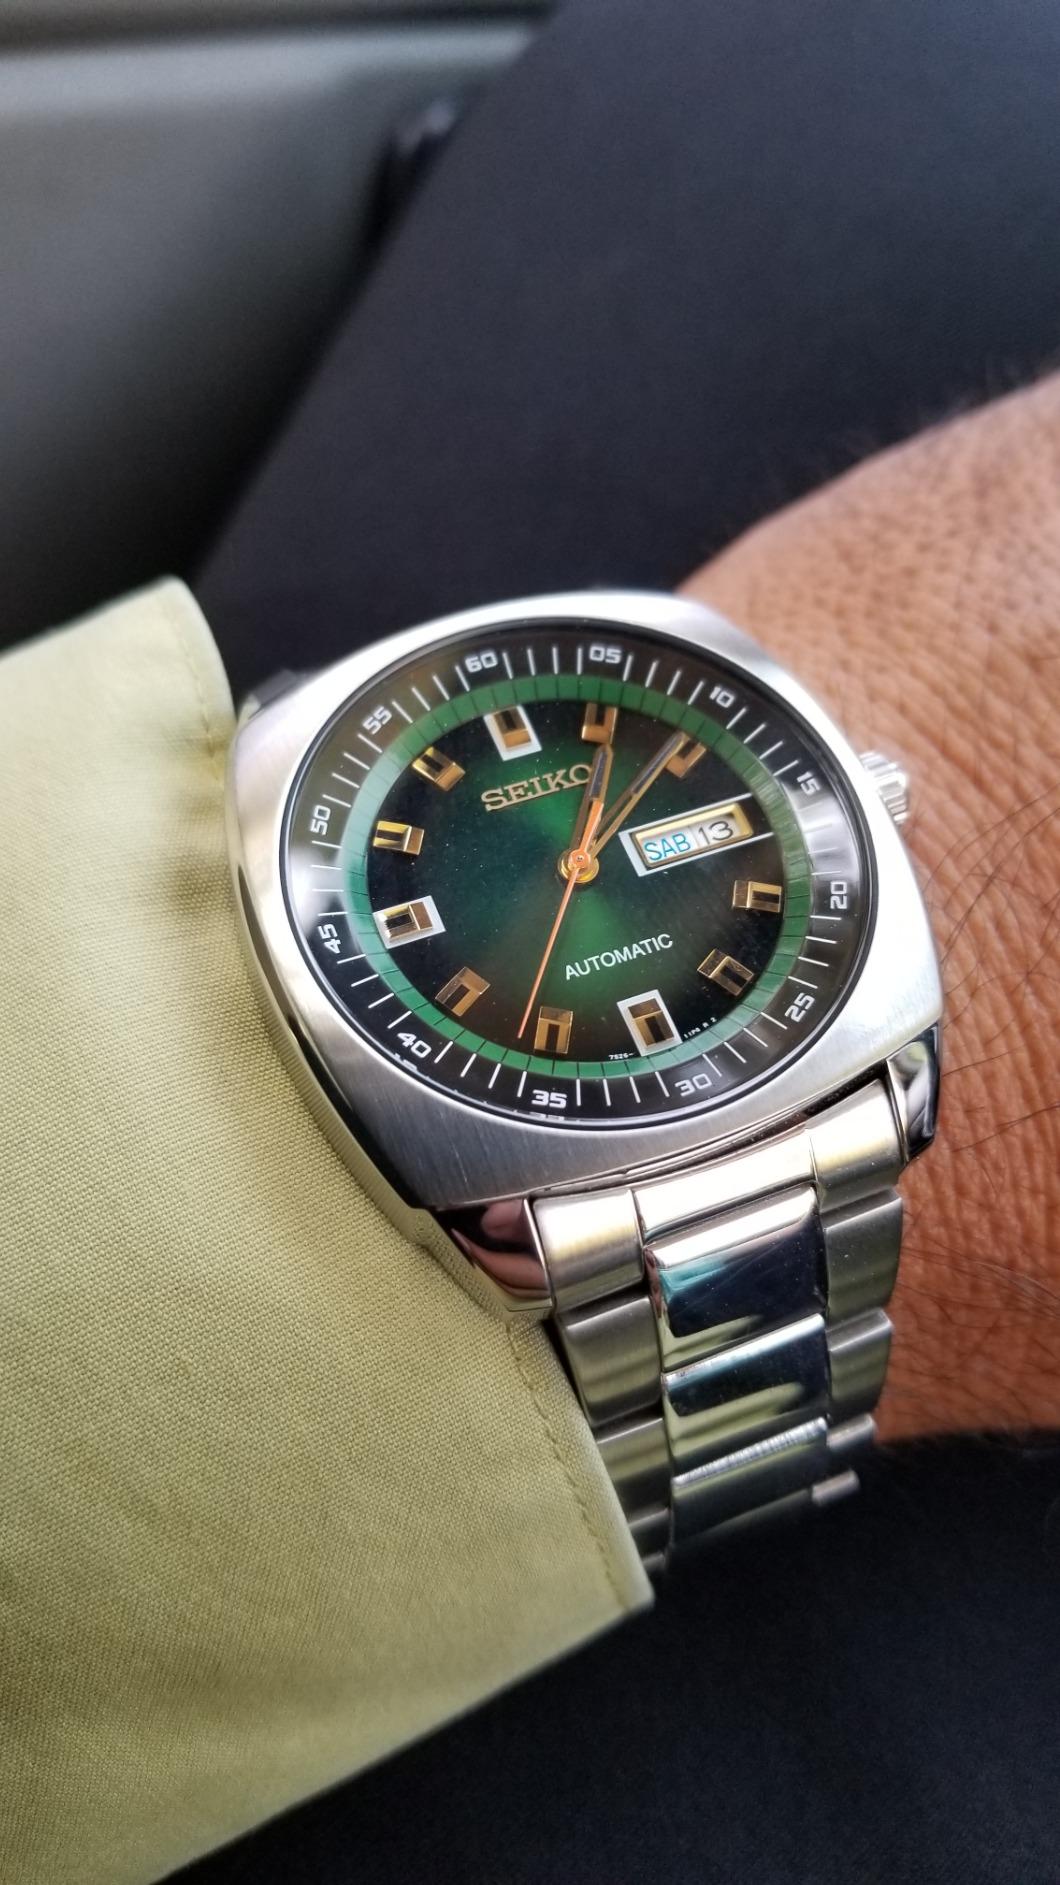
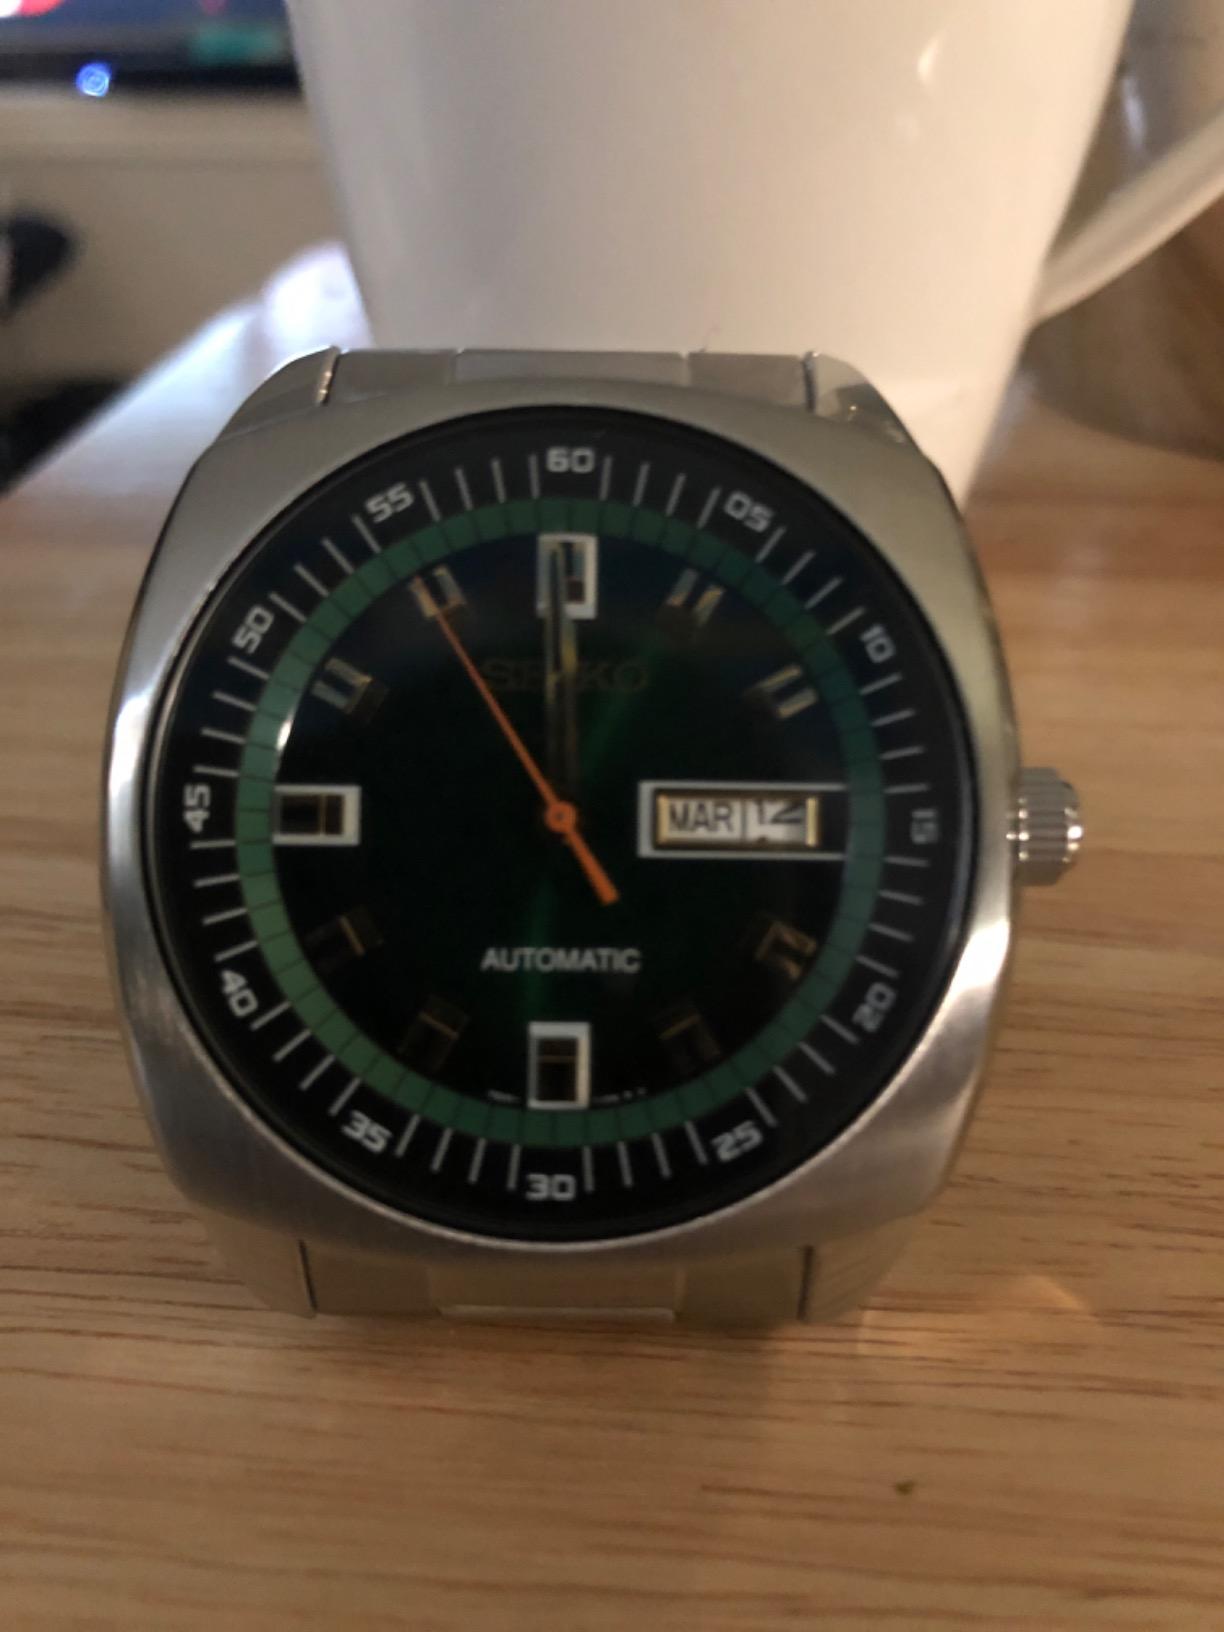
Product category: accessories_watch
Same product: yes